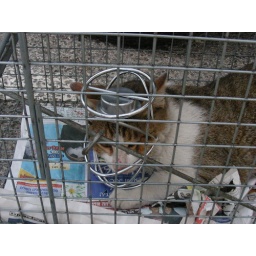
This cats head was caught in a candle holder &amp;amp; couldn't release itself. 28.11.2007